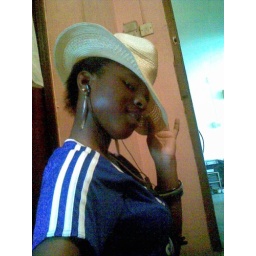
brown girl in the ring